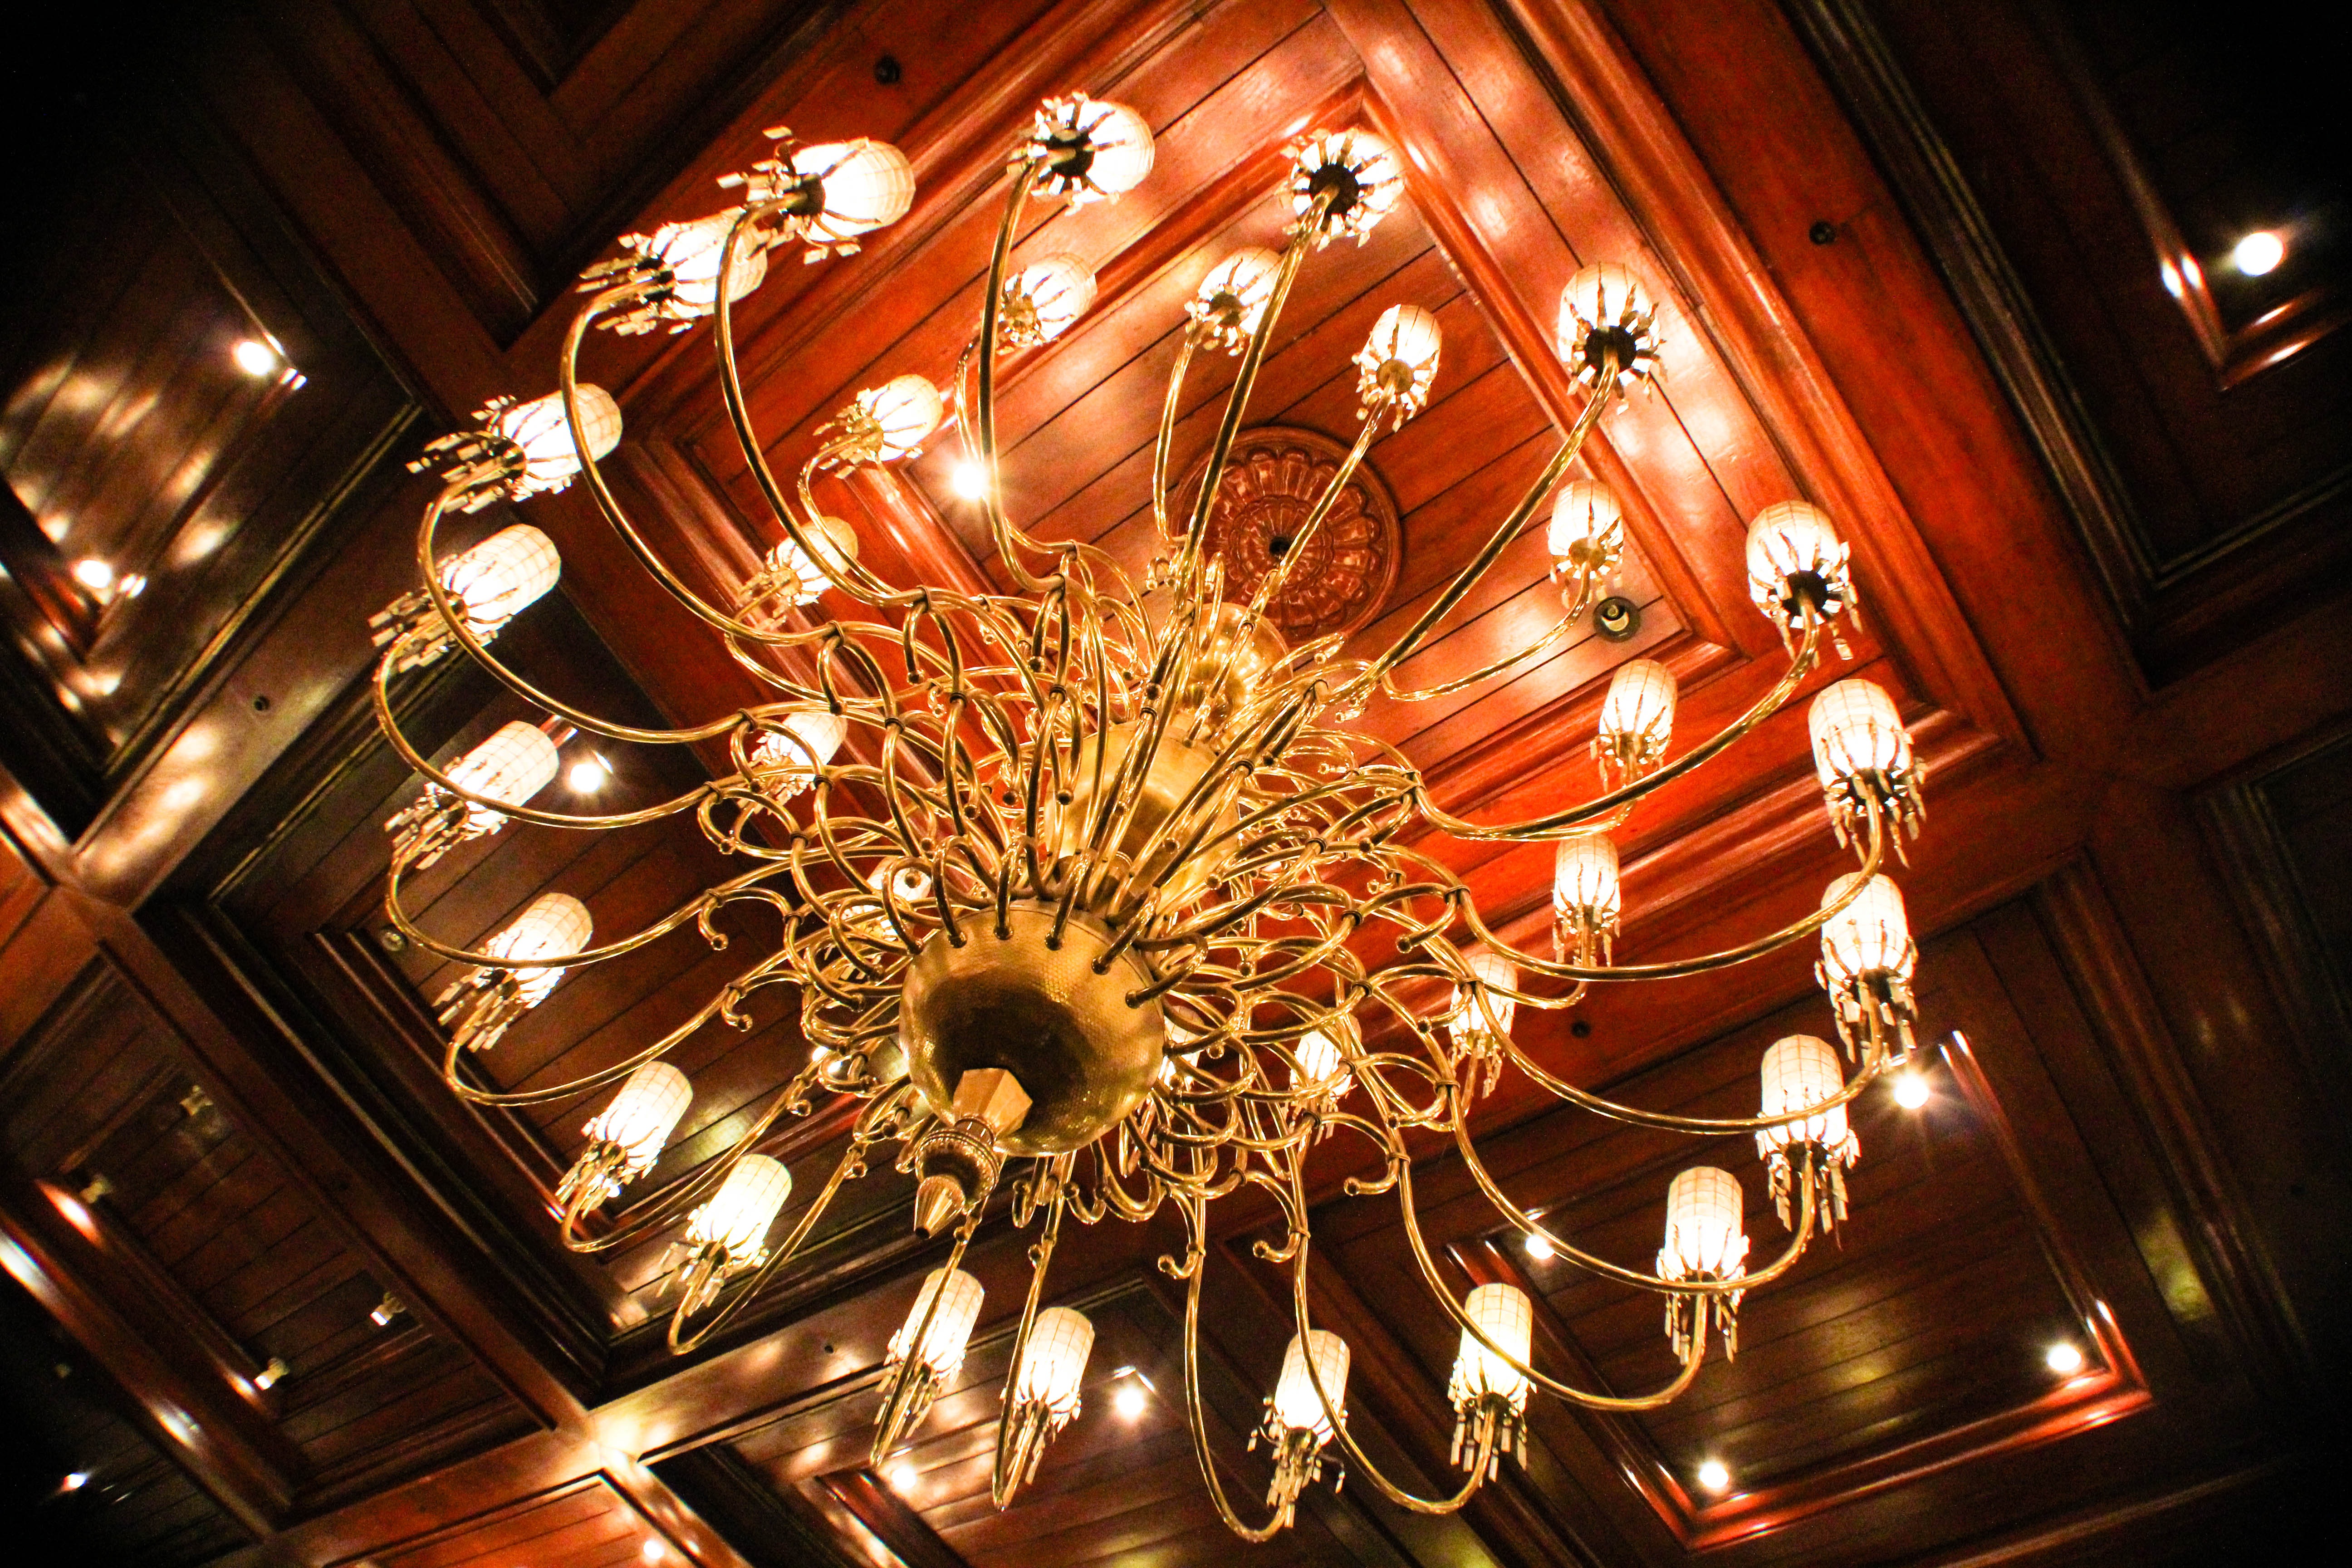
light, night, interior, lighting, hotel, light fixture, elegant, chandelier